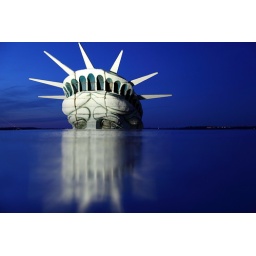
While swimming in the lake I had a vision